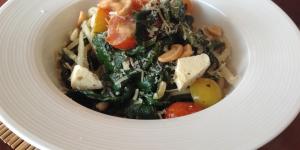
pasta con espinacas vegetariana